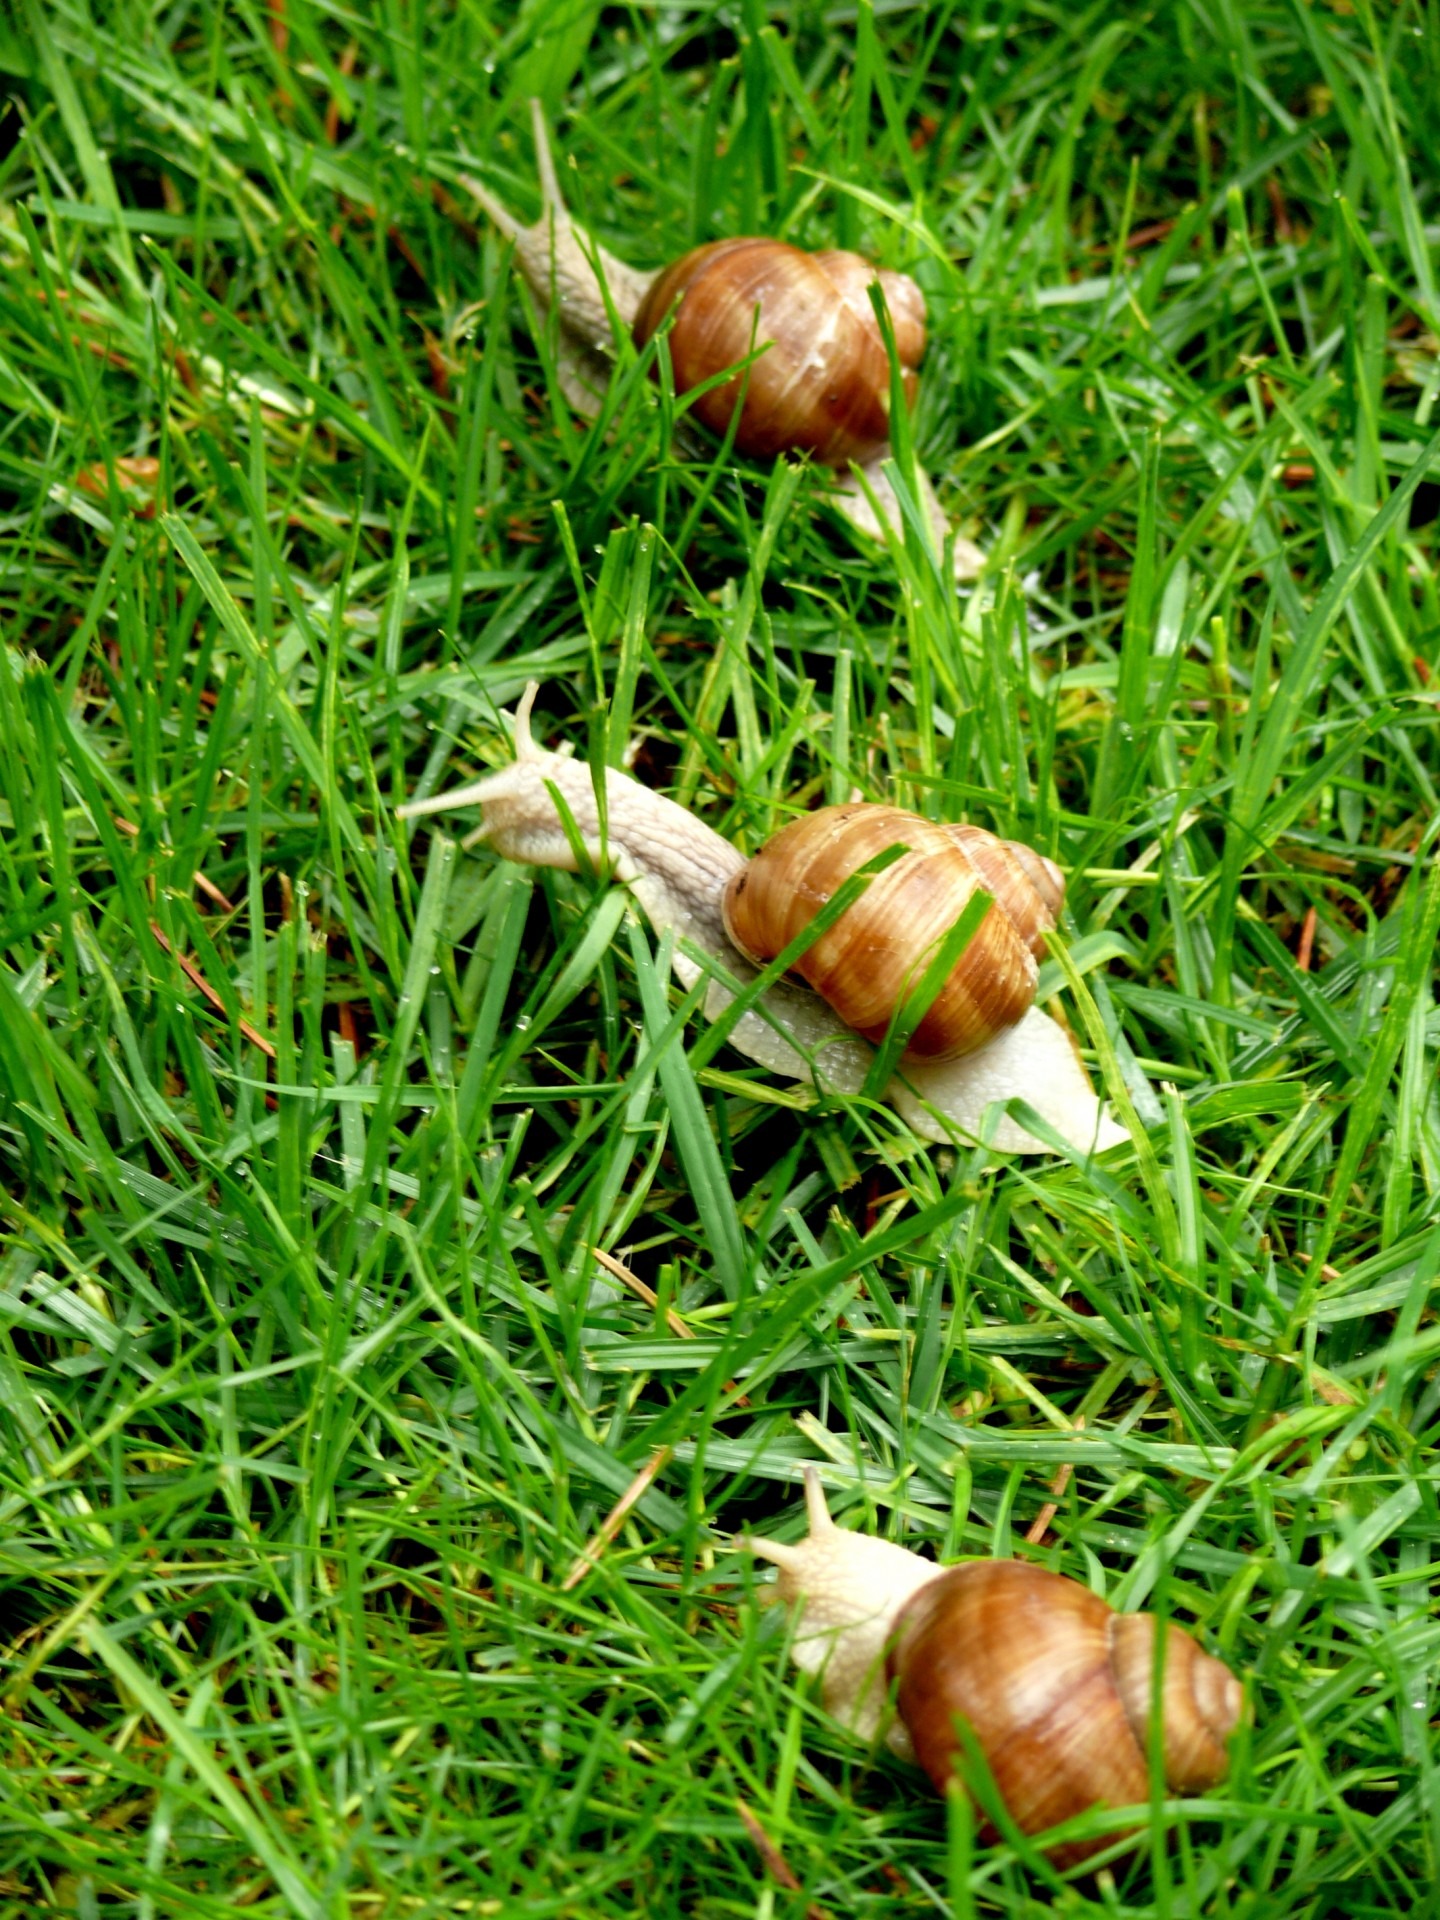
grass, lawn, meadow, flower, animal, produce, fauna, invertebrate, snail, escargot, snails, land snail, helix pomatia, burgundy snail, edible snail, snails and slugs, roman snail, helicidae, grapevine snail